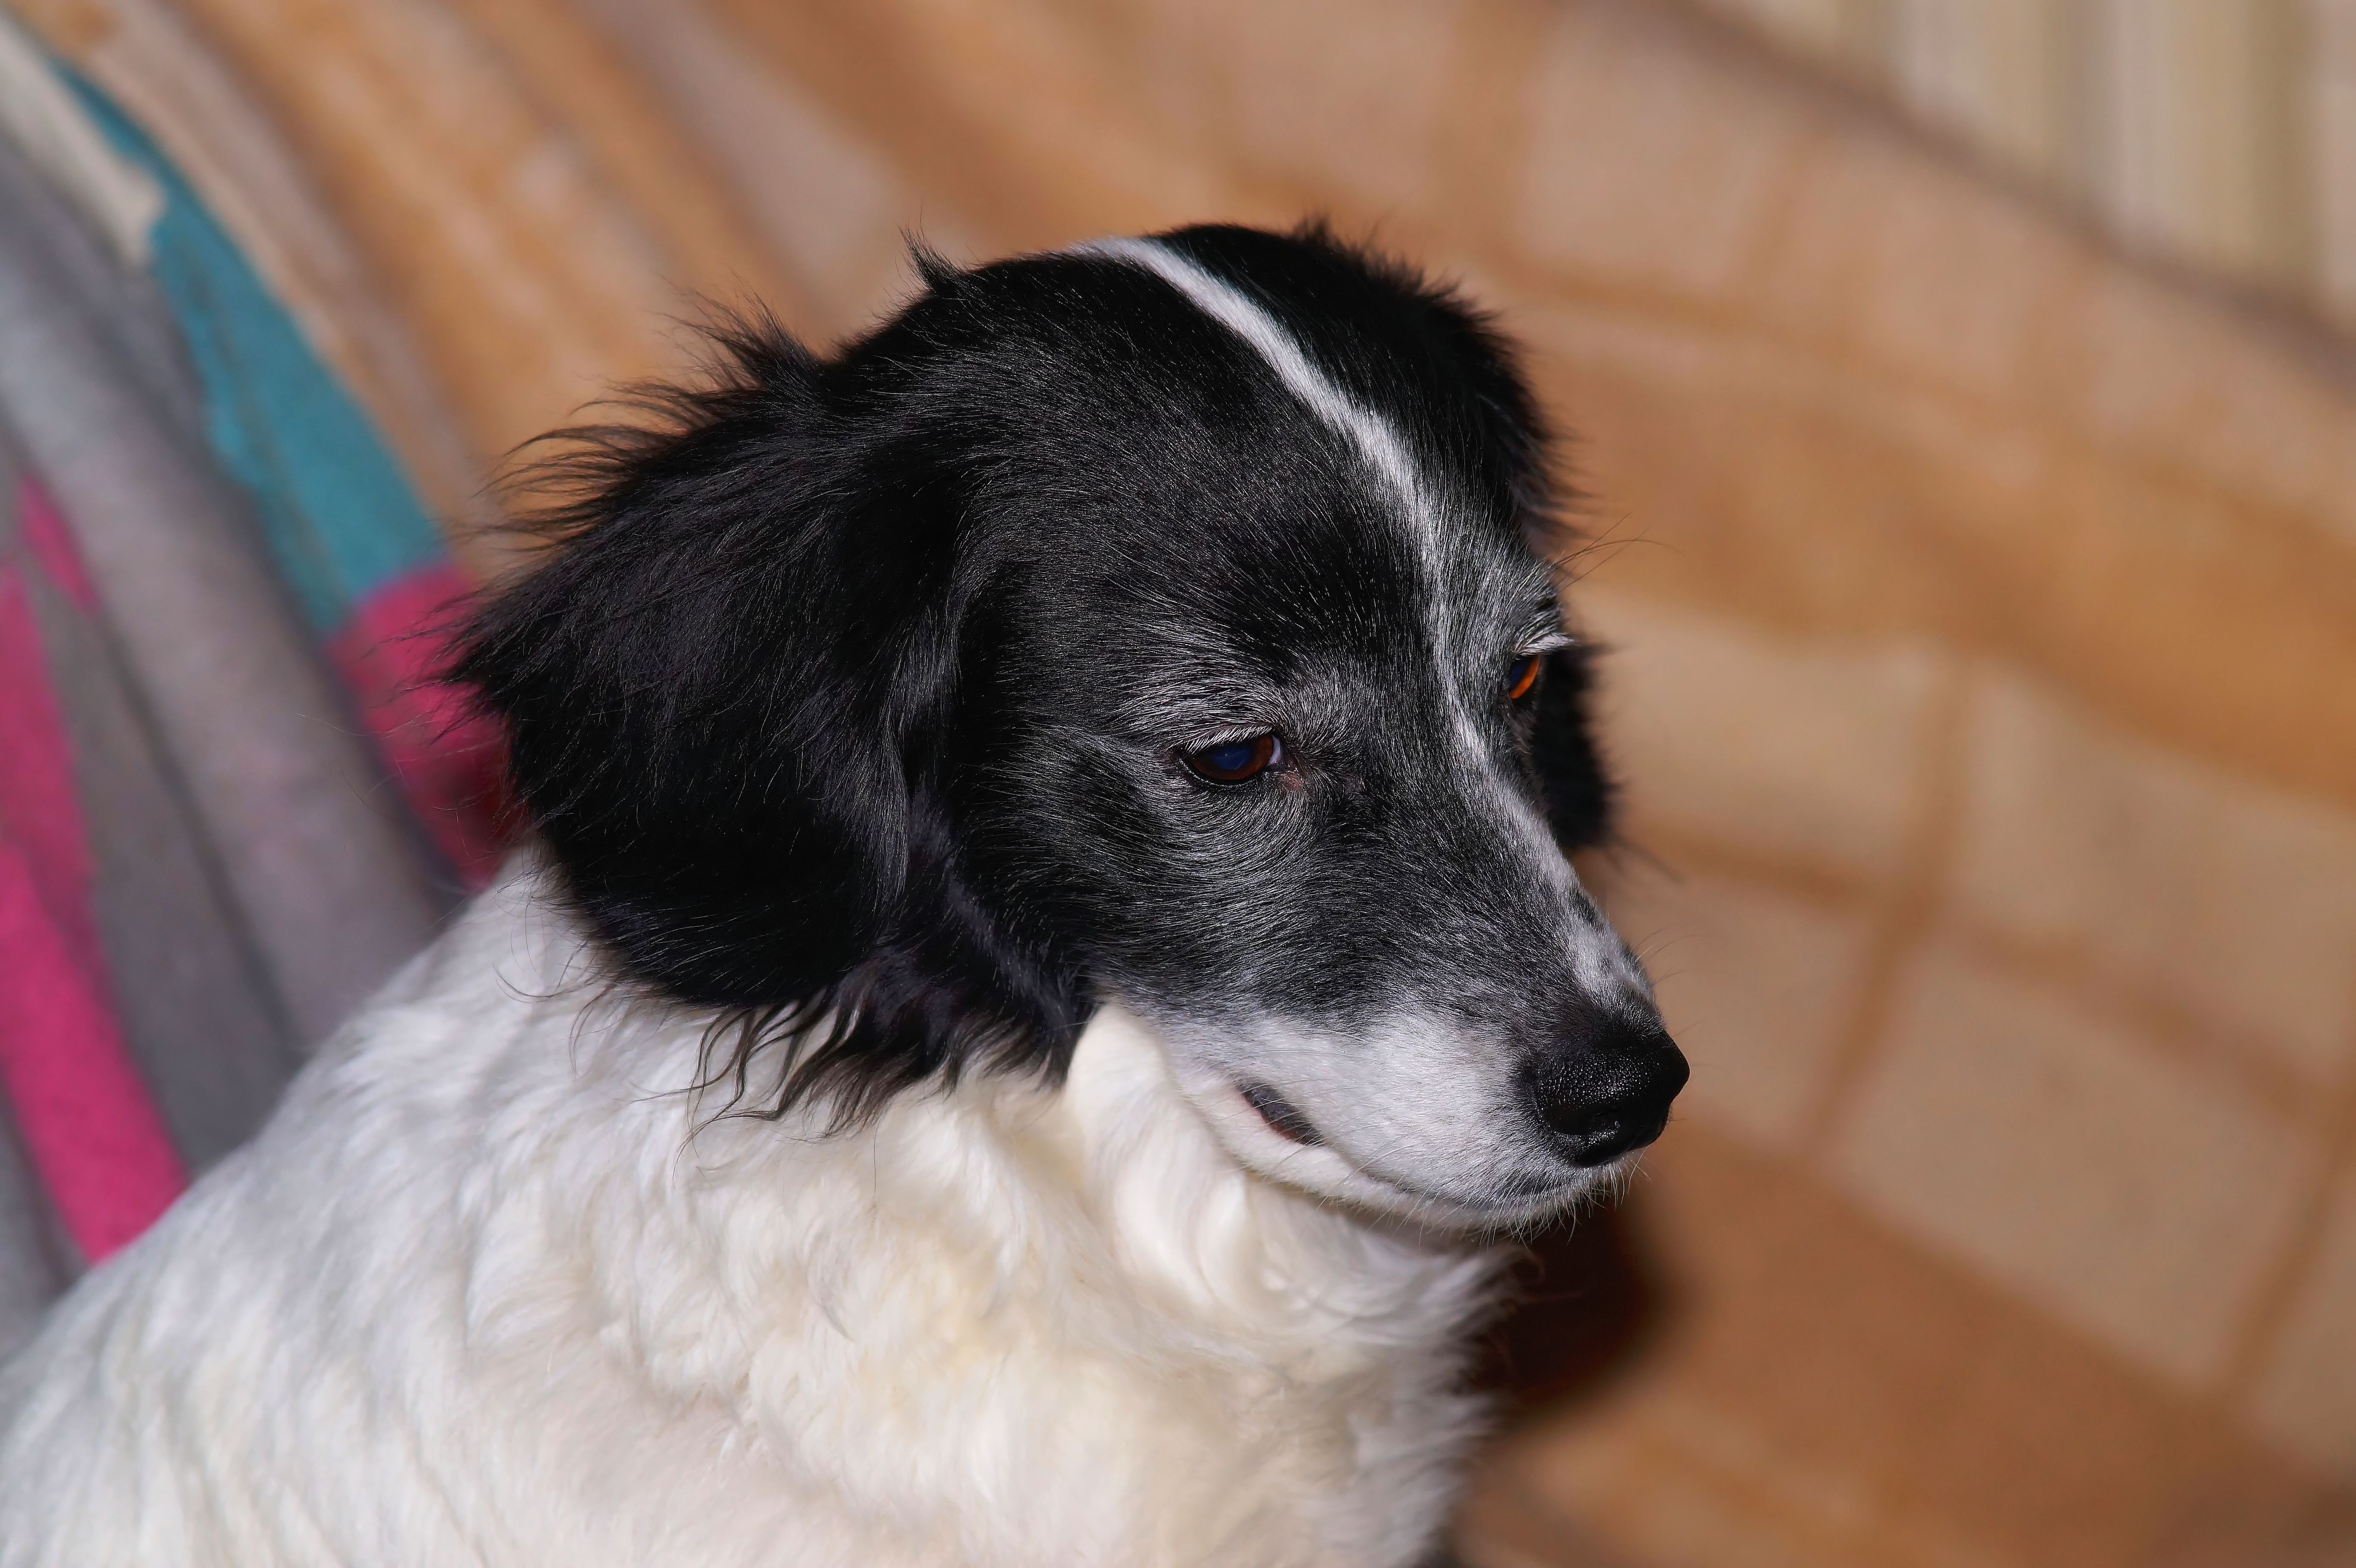
black and white, sweet, puppy, dog, cute, male, pet, portrait, mammal, close, border collie, face, hybrid, head, vertebrate, beautiful, dog breed, wildlife photography, dear, small dog, dog look, dog eyes, oversleeping, dog like mammal, dog crossbreeds, stabyhoun